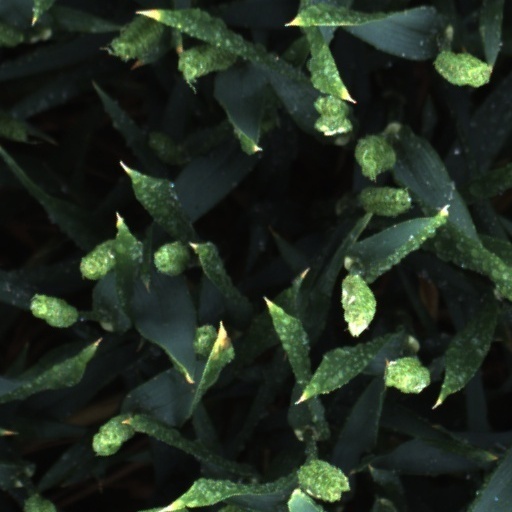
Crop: wheat